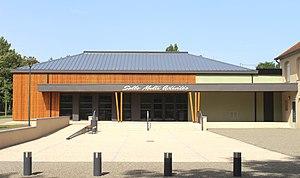
Salle des fêtes de Siarrouy (Hautes-Pyrénées)
Siarrouy est une commune française située dans le département des Hautes-Pyrénées, en région Occitanie.